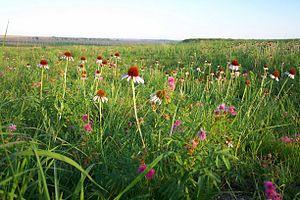
Les champs et les prairies sont des milieux, en général, entièrement transformés par l'homme. Ils regroupent un nombre relativement réduit d'espèces végétales, et parfois l'écosystème est encore moins diversifié.